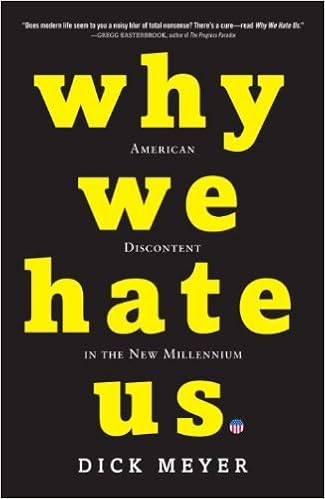
Why We Hate Us: American Discontent in the New Millennium
Category: Books
From Publishers Weekly In this study of American social self-loathing Meyer addresses why Americans have come to hate themselves (and each other) at a time of national prosperity and relative peace. In compelling, wonderfully cranky and comic prose, the author contends that the radical social changes of the 1960s and the recent technological revolution have drastically altered the pace of life, leaving Americans morally and existentially tired, disoriented, anchorless, and defensive. In arguments familiar to any sociology student, Meyer describes how the rise of freedom of choice in nearly every aspect of American life has been accompanied by the enervation of traditional social institutions (Our communities have been neutered, and our traditional, inherited moral, religious, and aesthetic sensibilities have been discredited). Pointed critiques of political theater, celebrity culture, the rise of marketing and media conglomerates and the decline of manners elaborate on the growing trends of bullshit, belligerence, and boorishness. Meyer is gleefully critical and very sincere in his concern for the state of American life; his practical suggestions urging readers to turn the tide of self-hate and phoniness are a must-read for anyone fed up with modern life. (Aug.) ""Copyright © Reed Business Information, a division of Reed Elsevier Inc. All rights reserved." Review In the 1976 movie "Network," Howard Beale, a veteran news anchor played by Peter Finch, becomes psychotic after being told he's too old to anchor the newscast. On what is supposed to be his final broadcast, he breaks out into a rant about the problems of the day, imploring viewers to "get up right now ... go to your windows, open them, and stick your head out, and yell, 'I'm as mad as hell and I'm not going to take this anymore.' "Viewers nationwide respond by shouting out their windows en masse. The impromptu segment is a ratings hit, and the lunatic broadcaster is given time on future broadcasts for his tirades.That satire reflected the insanity of popular culture, particularly television, that reflects a misplaced anger and confused values in society. Those are all themes that inspire Dick Meyer's incisive cultural critique of modern society in "Why We Hate Us."The book's central argument is that Americans are dissatisfied with their own society. Meyer points, with a wealth of supporting evidence at his fingertips - the vulgarity of the marketing industry, the media's fascination with Paris Hilton, even people who talk loudly on their cell phones - to what he calls the "toxic" cultural environment, which is rife with disingenuousness. Our resulting self-hate is illustrated, he says, by polls showing declining faith in institutions."Americans don't trust our institutions or one another," he writes. "Without trust, without a shared vocabulary, without community, we feel endangered."The author, a former CBS News producer and columnist for the network's Web site who now works for NPR, draws on sources as disparate as existentialism, books on American suburbanization and interviews with an evangelical pastor to generate a book that goes a long way in making sense out of the zeitgeist. The success of the book is less in its description of the cultural climate than in the way he draws together seemingly unconnected experiences to explain with Occam's-razor logic a complex society that is drawn to its culture and also repulsed by it…After his critique of society, which synthesizes many recent academic and popular assessments of modern life, Meyer offers a solution to the problems of the world: a return to some traditions that predate the '60s. "[I]t is necessary to find and nurture authentic commitments in private and community life," he writes. "In making thoughtful choices, it is necessary to cultivate a guiding 'moral temperament' - a philosophic perspective."His solution may sound like a old-timey bromide, but it's a refreshing alternative. —San Francisco Chronicle Hasn’t something like this happened to all of us? Don’t you hate it? Ever wondered why Americans feel like this kind of behavior is acceptable and justified?In Why We Hate Us: American Discontent in the New Millennium, Dick Meyer shares countless examples that illustrate his thesis that Americans have grown to hate us–not America, and not each other, but the culture we have created and in which we actively participate. We have private conversations in public places, we are constantly attached to electronic devices and often choose them over in-person contact with the people that are right in front of us, and we are suffering from a “lack of social self-respect.” Meyer diagnoses America with a chronic case of low self-esteem and concludes that we are acting out. He couldn’t be more right.Meyer’s central thesis is that we hate us because phoniness—-that bane of Holden Caulfield’s existence—-has become “the emblematic malady of our times,” along with a lack of manners and “the decline of organic community.” He explores the irony in the fact that Americans are inundated with phoniness and know how to recognize spin—-basically, we know when we’re being bullshitted—-but we have become so steeped in it that our lives have begun to reflect the very things we hate…I loved this book for being so smart when it would have been very easy for Meyer to dumb things down. I’m so proud of him for resisting the temptation to go the route of trying to entertain the reader rather than asking difficult questions and forcing us to reflect on our own behavior and our role in perpetuating and now fighting against a culture that is sick and in need of help. I saw myself in many of the things he described, and I didn’t like it. I felt inspired to reexamine my ethics, my consumption of media and products, and my social conduct and relationships.Though there are many chuckle-inducing statements in this book, Why We Hate Us is definitely not a light read, and that is a very good thing. This is a sociological analysis of modern culture, a rallying cry, and a call for social change. It is a rather balanced look at how things are and why they are that way, and Meyer is not afraid to lay blame where it is due. The bad news is that we are all guilty. The good news is that “it is not a sign of terminal social disease that we do hate us,” because we can all participate in rebuilding our culture and repairing our national self-esteem.And we can start by not clipping our toenails in public.I give Why We Hate Us a very happy 5 out of 5... There’s a lot of information in this book, and there’s a lot that I couldn’t fit into my review. You should read it. Everyone should read it. We should make Why We Hate Us required reading for all Americans. It would be a good start.—The Book Lady's Blog"Dick Meyer has done the impossible -- he diagnoses the self-loathing, moral confusion and ennui that infect supersized America without hectoring us and badgering us, and without tiresome self-righteousness or smugness. Why We Hate Us takes us on a rollicking, laugh-out-loud ride across the brittle American landscape, and by 'us' I mean all of us -- liberal and conservative, black and white, city-dwellers, suburbanites and farmers. Dick Meyer understands that our national culture is on life-support, and he has thought long and hard about how to resuscitate it. Read this book, if not for you, than for your children, and for the America they will inherit."—Jeffrey Goldberg, Atlantic Monthly national correspondent and author of Prisoners: A Story of Friendship and Terror “A widely respected player in national politics, Dick Meyer has transcended the game most Americans hate to describe a larger context of relentless marketing, omnipresent pseudo-events and above all the enshrinement of phoniness that pollute the public square. Mixing original research, a keen, analytic mind and mordant, wicked wit, Why We Hate Us should be the bible for the vast majority of Americans who tell pollsters the country is on the wrong track but aren't clear why.”—Thomas Oliphant, journalist and bestselling author of Praying for Gil Hodges: A Memoir of the 1955 World Series and One Family's Love of the Brooklyn Dodgers “This is a serious, thought provoking discourse on America in the age of instant communication and a reminder that our new ability to know everything about everybody all the time may not be all good.”—Bob Schieffer, Chief Washington Correspondent, CBS News “Meyer has written a deeply informed critique of those ‘toxic and menacing’ aspects of American culture in which individuals, families, and communities have suffered as ‘self-awareness, self-realization and self-actualization became the measure of emotional and existential health.’ Meyer has put into words the tensions and anxieties that grip all Americans as they go about the difficult task of achieving happiness while struggling to ‘find a compass’ to give their lives moral legitimacy and purpose. If you are aiming for one guide to the well-lived life, buy this book.”—Thomas B. Edsall, Joseph Pulitzer II and Edith Pulitzer Moore Professor at the Columbia Graduate School of Journalism, Political Editor of the Huffington Post, and author of Building Red America: The New Conservative Coalition and the Drive for Permanent Power About the Author DICK MEYER was a reporter, producer, online editor, and columnist at CBS News in Washington for more than twenty-three years. He is now an executive editor at National Public Radio. Excerpt. Chapter OneLAND OF THE FAKEThe casket was wrapped in an American flag, bright in the sun reflected off the marble Tomb of the Unknowns at Arlington National Cemetery on a May morning in 1998. A military band played the old hymn "Going Home" as an honor guard lifted the casket and carried it to the waiting hearse. During the night, the coffin had been taken out from under the heavy stones of the tomb. It had rested there since Memorial Day 1984 when President Ronald Reagan led a ceremony to finally honor the soldiers of the Vietnam War by putting one of their own into the Tomb of the Unknowns. Who was he? What was his story? Where was his family? "We will never know the answers to those questions about his life," Reagan said that day. For fourteen years that casket protected an unknown soldier from the Vietnam War, guarded around the clock by the Army's Old Guard at the country's most solemn war memorial. On May 14, 1998, the disinterred casket was loaded into a black hearse and taken away.Everyone at the ceremony that day knew that the human remains under the flag were not unknown. They were the remains of Air Force 1st Lt. Michael Joseph Blassie, who was shot down over An Loc on May 11, 1972. Jean Blassie, Michael's mother, knew it, as did his brother and his sisters, who watched from the steps above the tomb. I knew it, as I watched from a press stand.Astonishingly, Pentagon officials knew it back in 1984.I remember the moment during the ceremony when I realized the Tomb of the Unknowns was literally a fake on a monumental scale. A deliberate fake. A false monument.The hearse drove away to take the remains to a laboratory for DNA testing. On June 30, the Pentagon announced that the Vietnam War remains in the Tomb of the Unknowns were officially not unknown anymore. They were the remains of Jean Blassie's son, Michael. Two weeks later, Michael Blassie was buried for good near the family's home outside St. Louis. "My brother deserves to be known," Blassie's younger brother, George, said that day.I had been working on this story for months with two colleagues from CBS News, correspondent Eric Engberg and Vince Gonzales, a tenacious reporter who had unlocked the key secrets of the tomb. A series of stories we produced for The CBS Evening News had shown beyond any doubt that it was Michael Blassie, not an unknown soldier, in the tomb. The Reagan administration had been under tremendous pressure in 1984 to honor the most poorly treated soldiers in American history, the veterans of the Vietnam War. But technology had gotten so sophisticated that there simply weren't many remains from that war that hadn't been identified. Still, the pressure went down the bureaucratic food chain to the military identification laboratory in Hawaii. The Pentagon brass wanted unidentified remains to be buried at a presidential ceremony at the Tomb of the Unknowns on Memorial Day, and they intended to get them. One of the few sets of possible remains at the Hawaii lab had been labeled X-26. Those bits of human bone, however, had been clearly identified back in Vietnam as Michael Blassie's. Blassie was shot down during a daytime bombing run on North Vietnamese artillery positions that were pulverizing South Vietnamese troops and a handful of U.S. advisers at a place called An Loc. That night, Col. William Parnell sent out a patrol. They found bodily remains, Blassie's ID card, and other personal gear. Through some later screwup, the remains were separated from the identification card and eventually given the X-26 reference. But there was a clear paper trail. Witnesses were available to clear up any confusion. Military officials knew all of that when they sent the X-26 remains off to Arlington National Cemetery in 1984.Our reports forced the Pentagon to reopen the case and exhume the remains. There is no soldier from the Vietnam War within the tomb today. But for years that monument was defaced by a fraud. It was another casualty of Vietnam. The memorial was insulted by the kind of stagecraft that the Reagan administration brought to Washington and that has flourished ever since. For me, it was an initiation into the land of the fake.After the disinterment ceremony, I became even more of a phoniness vigilante than I had been. I have no special claim on authenticity or sincerity. But I'm fairly well trained to spot fakery and fraud in the public realm. My job back in 1998 was to produce a segment called "Reality Check" for The CBS Evening News. I was a professional bullshit hunter, and in those days Washington was loaded with big game. That was the year of the president and the intern--that woman, Ms. Lewinsky. President Bill Clinton was put through an impeachment trial essentially for philandering and some of his most zealous and righteous prosecutors were exposed as cheaters as well--Speaker of the House Newt Gingrich; his designated replacement, Bob Livingstone of Louisiana; and two powerful Republican committee heads, Henry Hyde of Illinois and Daniel Burton of Indiana. The hypocrisy rose to trophy levels. The hunting was easy.Trust and confidence in government sank to Watergate-era lows. Wise people worried that "civility" had vanished from public life and that government was in perpetual "gridlock." Two commissions of academics and statesmen convened to ponder the civility crisis, the Council on Civil Society and the National Commission on Civic Renewal, and both issued dire reports.Unfortunately, civility can't be commissioned, morality can't be legislated, and money can't buy you love. Despite levels of peace and material abundance on a scale this nation had never before seen, the mood grew even more sour. The election of 2000 between Vice President Al Gore and Texas governor George W. Bush was bitter and venal. But it was nothing compared to the battle that erupted after the disputed results in Florida. The conventional uber-narrative of American politics then (and now) was the story of polarization, red versus blue, right against left. But it seemed clear to me that this wasn't anything like the extreme, violent polarization of the Civil War, Prohibition, or the 1960s. This was very different and didn't run nearly so deep. Soon after the 2000 election, columnist Lars-Erik Nelson died. A tribute quoted him as once saying, "The enemy isn't liberalism. The enemy isn't conservatism. The enemy is bullshit." I immediately cut it out and taped it to my desk. I was in the trenches of the bullshit wars. I even had a motto."One of the biggest reasons I left Elkton Hills was because I was surrounded by phonies," said J. D. Salinger's Holden Caulfield, the greatest enemy of phonies of all. I felt like a grown-up Holden, surrounded by phonies, and it felt crummy, as he would say. In the very last month of the twentieth century, I changed jobs and went to work on the Internet, as an editor for CBSNews.com. The dot-com bubble burst a few months later. Terrific timing on my part.Do We Hate Us?Part of my new job meant regular travel between Washington, D.C., where I live, and New York City, where Satan lives. One Tuesday a few months after the Battle of Florida ended, I was headed to a 9:30 a.m. Delta shuttle at Reagan National Airport. The lawyers, investment bankers, lobbyists, and media types like me who are shuttle regulars lined up as usual about a half hour before the flight, barely looking up from our PalmPilots and Wall Street Journals. As the first passengers entered the ramp to the plane, the gate agents turned them around and said there was a delay at LaGuardia Airport in New York. Someone on a cell phone said they heard that a small plane had crashed into the World Trade Center. I called my newsroom and they confirmed that something had happened but didn't know much more. It was about 9:15 by then and the gate agent said all the New York airports were closed.I ran to my car parked in the nearby short-term lot. It was past 9:30 when I pulled onto the George Washington Memorial Parkway along the Potomac River, listening to radio reports that the planes that hit the World Trade Center appeared to be commercial airliners. I tried to get the newsroom back on my cell phone. As I drove near the Pentagon from the southeast, I saw a mass of dark smoke rise up from behind the building.After 9/11, the whole bullshit-detection business seemed trivial. A good deal of the news I had covered over the years and many of the stories I had worked so hard on now struck me as frivolous. The entire country felt like it had been naive and immature. Americans were stunned and disoriented; the terrorism they watched stalking foreign lands on television had come to their own country, bringing real blood and real death. A few weeks after 9/11, Newsweek magazine set out to answer an essential question with a cover story headlined "Why They Hate Us.""Everything has changed" was a common platitude at that time. But of course everything hadn't changed.Certainly politics had not changed. A little more than a year later, the debate in the Senate over granting the president authority to invade Iraq smelled more of posturing than statesmanship. A year after the invasion of Iraq, polarization was again the Big Idea that pundits used when describing the country. Civic distemper was back, with the exaggeration and animosity common to fresh disenchantment. An unpopular war, a corporate crime wave, and an economy that was great for the rich and hard for the rest combined to put the country in a foul humor. Revelations about sexual abuse by Catholic priests spread disillusionment and cynicism; was there no corner of society left that we could look at with innocence and uncomplicated respect? The attention we lavished on American Idol, Lindsay Lohan, and Anna Nicole Smith proved we could be every bit as superficial as we were before some 2,700 Americans were murdered in a single day. But there was something new: a sense of civic embarrassment bordering on shame. The sort of phoniness discovered at the Tomb of the Unknowns was rampant...
Features: Americans are as safe, well fed, securely sheltered, long-lived, free, and healthy as any human beings who have ever lived on the planet. But we are down on America. So why do we hate us? According to Dick Meyer, the following items on this (much abbreviated) list are some of the contributors to our deep disenchantment with our own culture:Cell-phone talkers broadcasting the intimate details of their lives in public spacesWorship of self-awareness, self-realization, and self-fulfillmentT-shirts that read, “Eat Me”Facebook, MySpace, and kids being taught to market themselvesHigh-level cheating in business and sportsReality television and the cosmetic surgery boomMultinational corporations that claim, “We care about you.”The decline of organic communitiesA line of cosmetics called “S.L.U.T.”The phony red state–blue state divideThe penetration of OmniMarketing into OmniMedia and the insinuation of both into every facet of our livesYou undoubtedly could add to the list with hardly a moment’s thought. In | Why We Hate Us | , Meyer absolutely nails America’s early-twenty-first-century mood disorder. He points out the most widespread carriers of the why-we-hate-us germs, including the belligerence of partisan politics that perverts our democracy, the decline of once common manners, the vulgarity of Hollywood entertainment, the superficiality and untrustworthiness of the news media, the cult of celebrity, and the disappearance of authentic neighborhoods and voluntary organizations (the kind that have actual meetings where one can hobnob instead of just clicking in an online contribution).Meyer argues—with biting wit and observations that make you want to shout, “Yes! I hate that too!”—that when the social, spiritual, and political turmoil that followed the sixties collided with the technological and media revolution at the turn of the century, something inside us hit overload. American culture no longer reflects our own values. As a result, we are now morally and existentially tired, disoriented, anchorless, and defensive. We hate us and we wonder why. | Why We Hate Us | reveals why we do and also offers a thoughtful and uplifting prescription for breaking out of our current morass and learning how to hate us less. It is a penetrating but always accessible Culture of Narcissism for a new generation, and it carries forward ideas that resounded with readers in bestsellers such as On Bullshit and Bowling Alone.